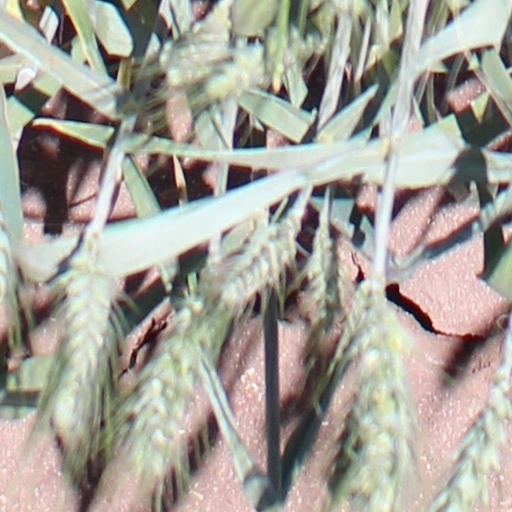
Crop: wheat